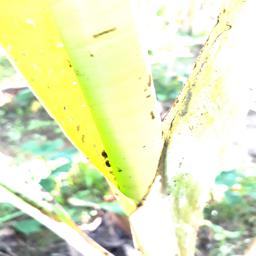
Label: BANANA APHIDS